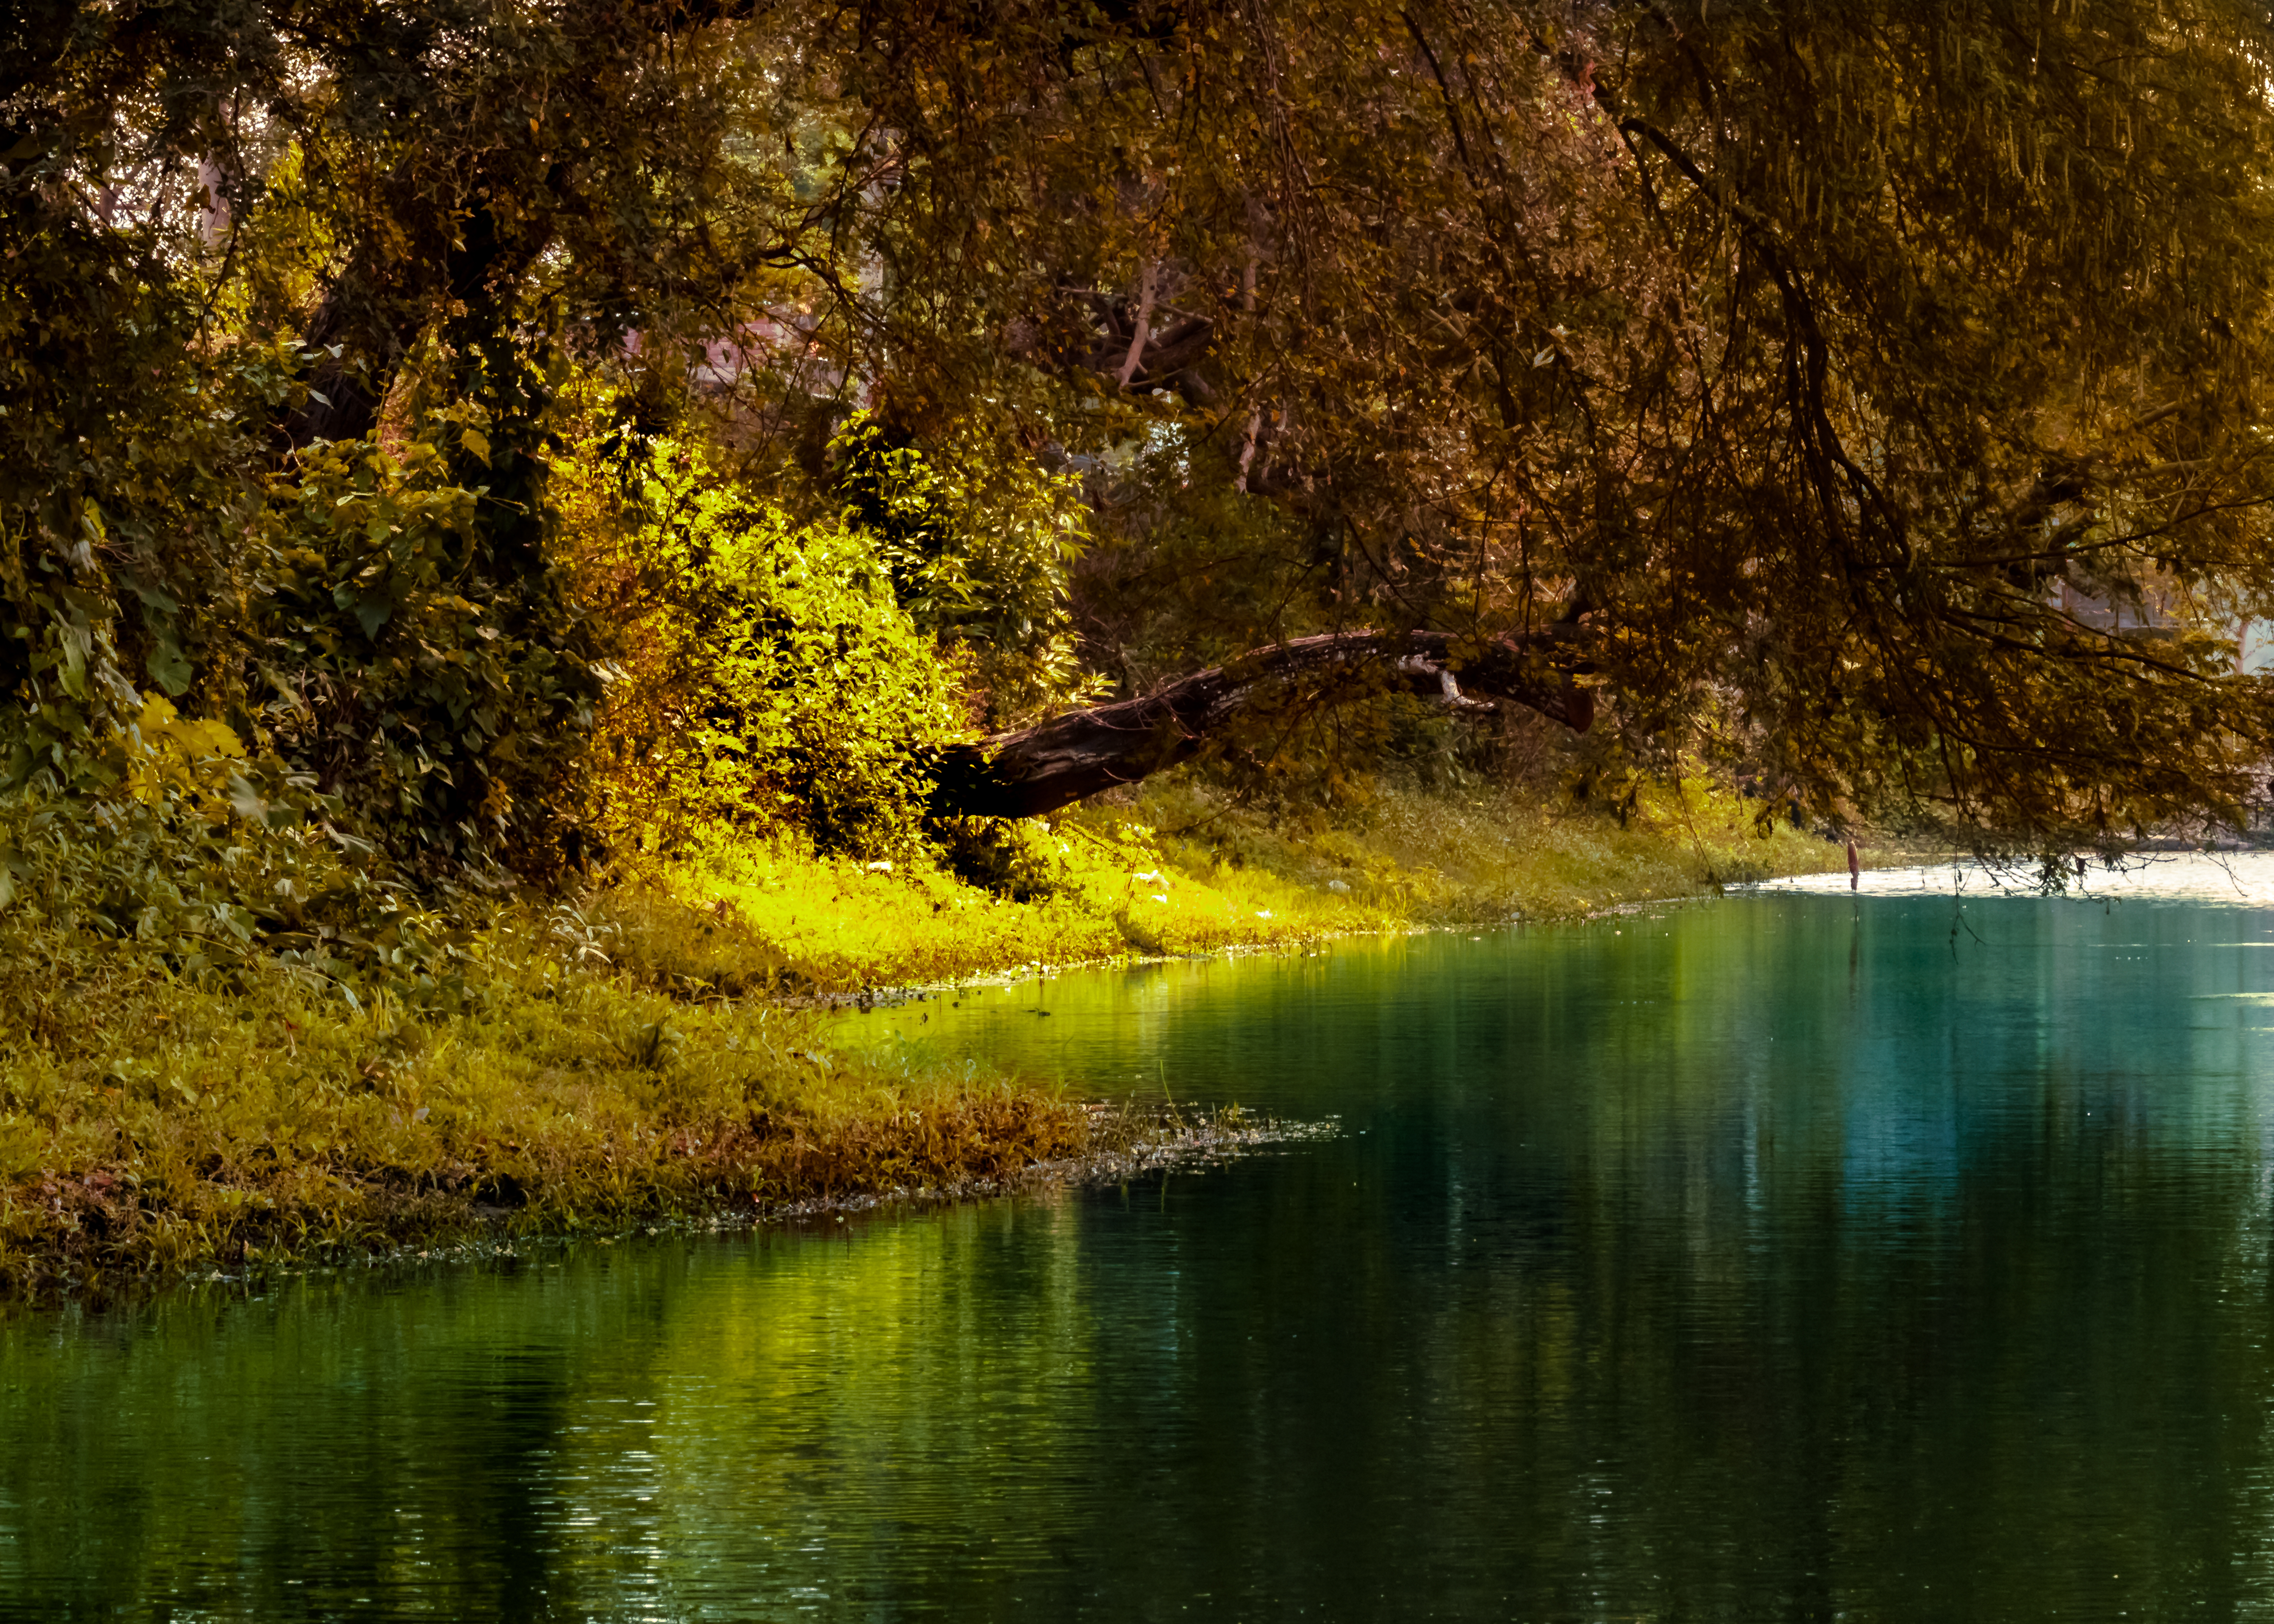
landscape, nature, trees, green, yellow, water, lake, autumn, reflection, natural landscape, tree, bank, natural environment, vegetation, nature reserve, bayou, river, riparian forest, watercourse, pond, morning, wilderness, sky, leaf, sunlight, branch, waterway, woody plant, plant, wildlife, forest, grass, riparian zone, woodland, wetland, floodplain, lacustrine plain, reservoir, deciduous, temperate broadleaf and mixed forest, swamp, marsh, state park